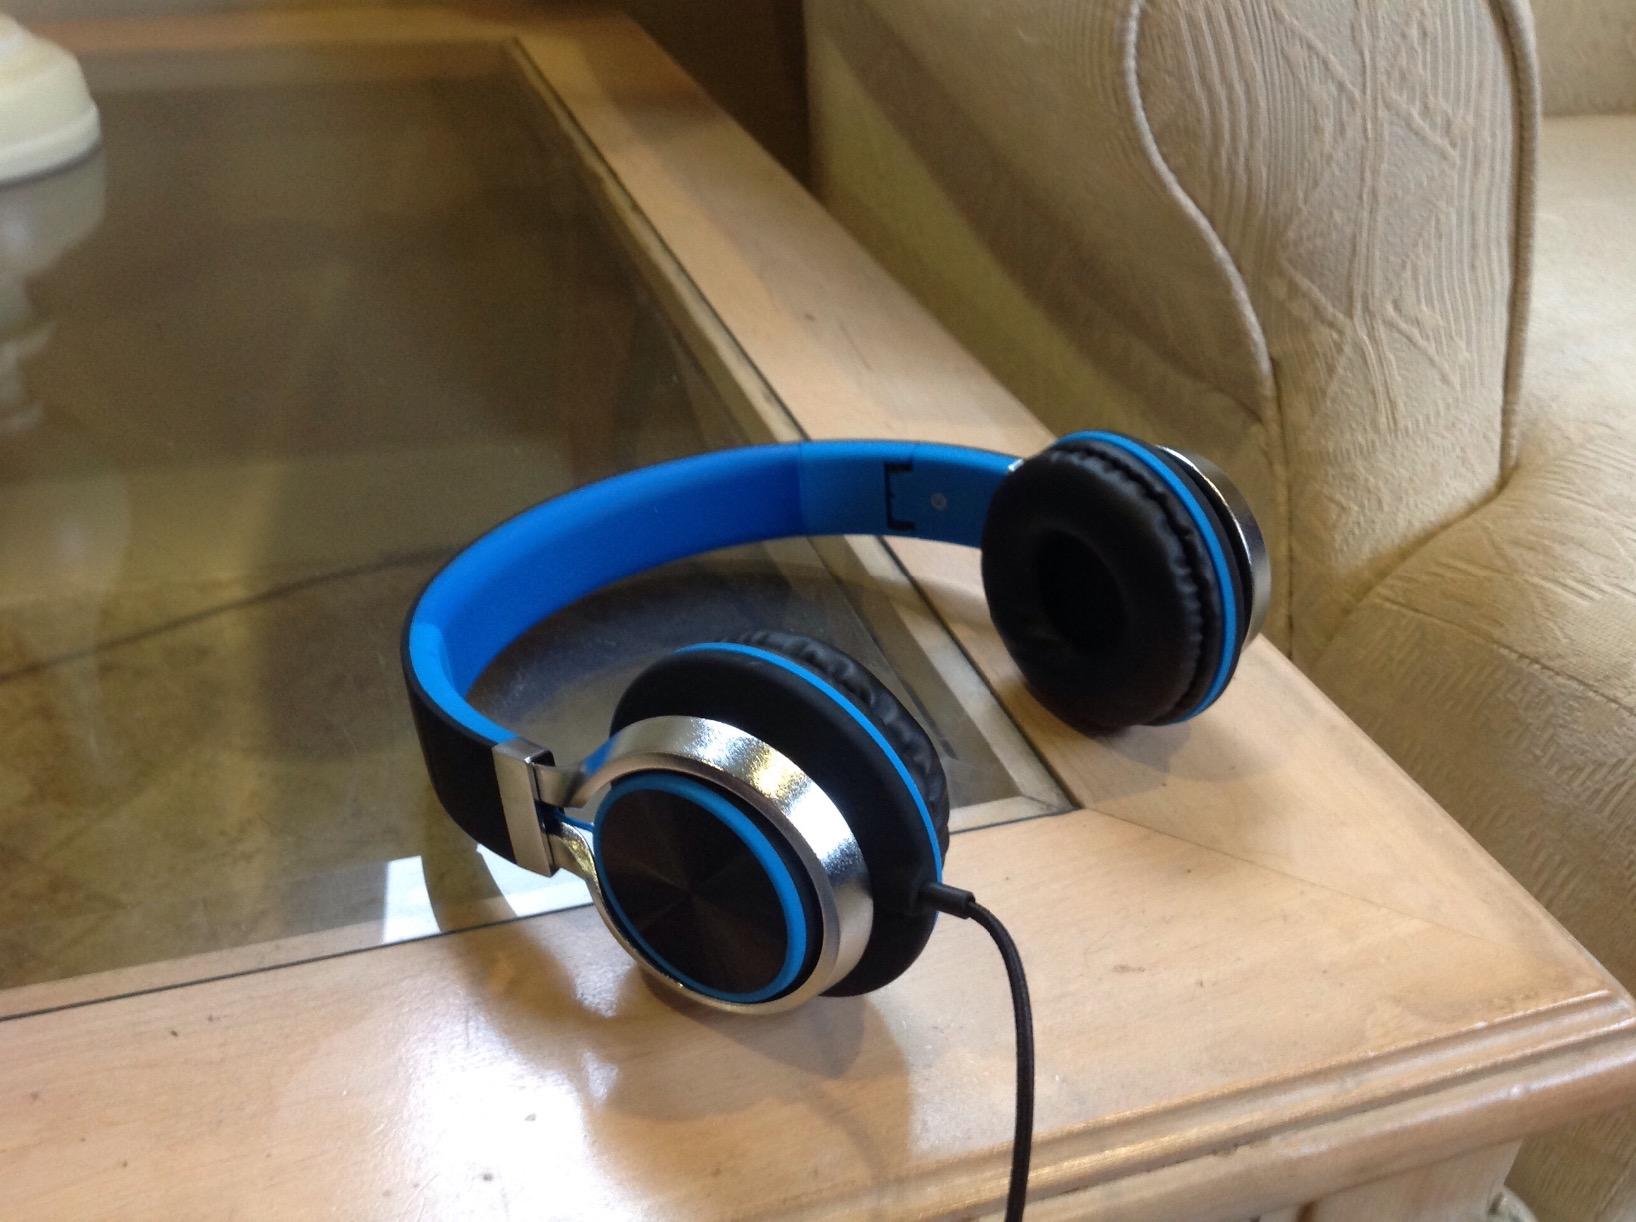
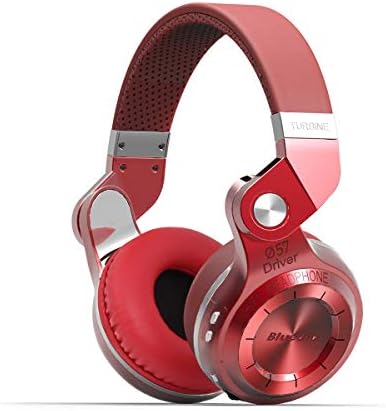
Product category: headphones
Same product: no